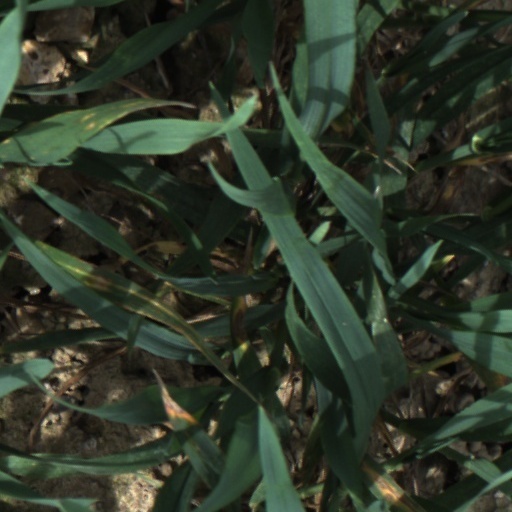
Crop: wheat